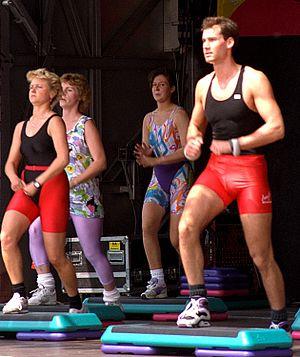
Le step est une des composantes fondamentales dans les activités du fitness.
À la suite d'une opération de ligamentoplastie, alors qu'un tendon se trouve transplanté à la place du ligament croisé antérieur, l'articulation du genou nécessite une rééducation post-opératoire. Le chirurgien orthopédiste a la possibilité de prescrire la rééducation d'un ligament croisé antérieur opéré en centre de rééducation à son patient, particulièrement si l'évaluation de la douleur au repos est supérieure à 5/10, si la mobilité en flexion du genou est inférieure à 90° ou en cas d'autre complication.